German Americans

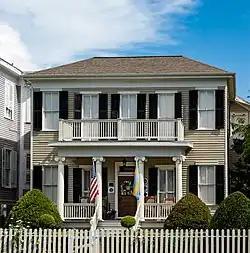
German American kindergarten building in Galveston TX

Between 1931 and 1940, 114,000 Germans moved to the United States, many of whom—including Nobel prize winner Albert Einstein and author Erich Maria Remarque—were Jewish Germans or anti-Nazis fleeing government oppression. About 25,000 people became paying members of the pro-Nazi German American Bund during the years before the war. German aliens were the subject of suspicion and discrimination during the war, although prejudice and sheer numbers meant they suffered as a group generally less than Japanese Americans. The Alien Registration Act of 1940 required 300,000 German-born resident aliens who had German citizenship to register with the Federal government and restricted their travel and property ownership rights. Under the still active Alien Enemy Act of 1798, the United States government interned nearly 11,000 German citizens between 1940 and 1948. Civil rights violations occurred. An unknown number of "voluntary internees" joined their spouses and parents in the camps and were not permitted to leave.